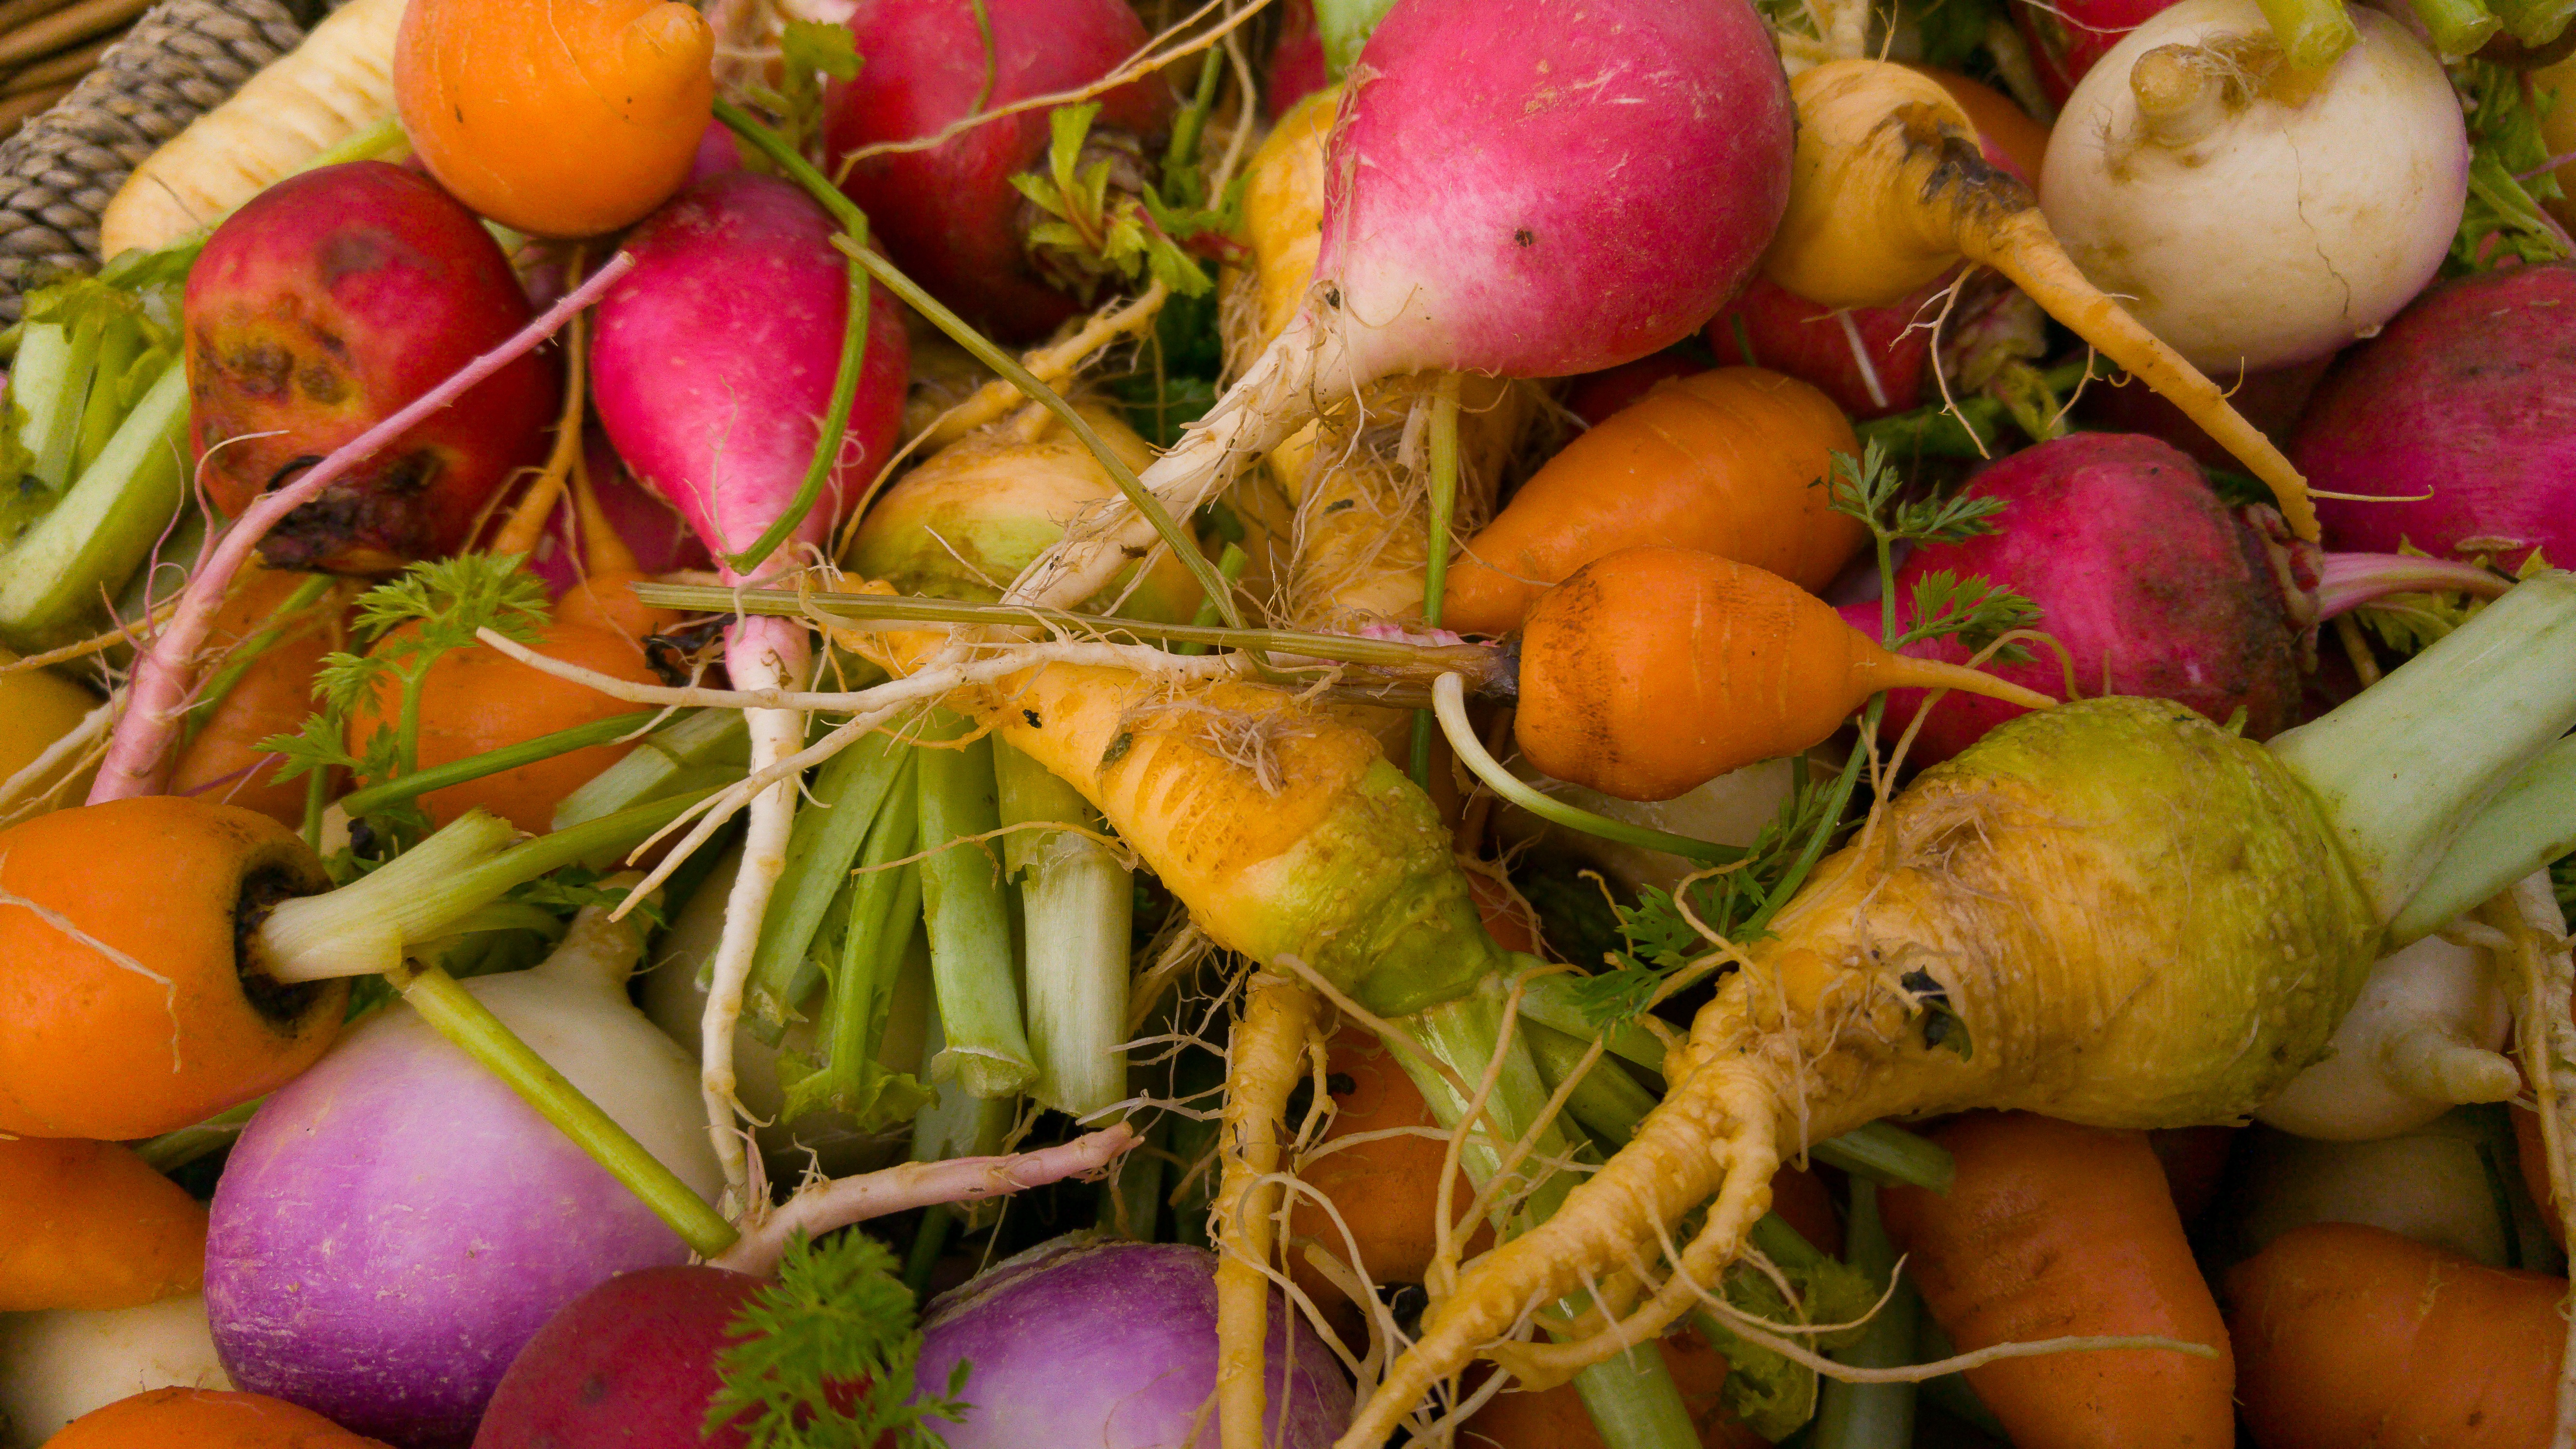
food, produce, vegetable, market, agriculture, radish, vegetables, local food, shallot, mini vegetables